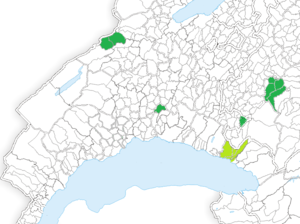
Carte anachronique des possessions de la famille Champion. Le vert clair indique que les droits des Champion sont partiels.
La famille Champion est une famille de petite noblesse originaire de Saint-Michel-de-Maurienne.